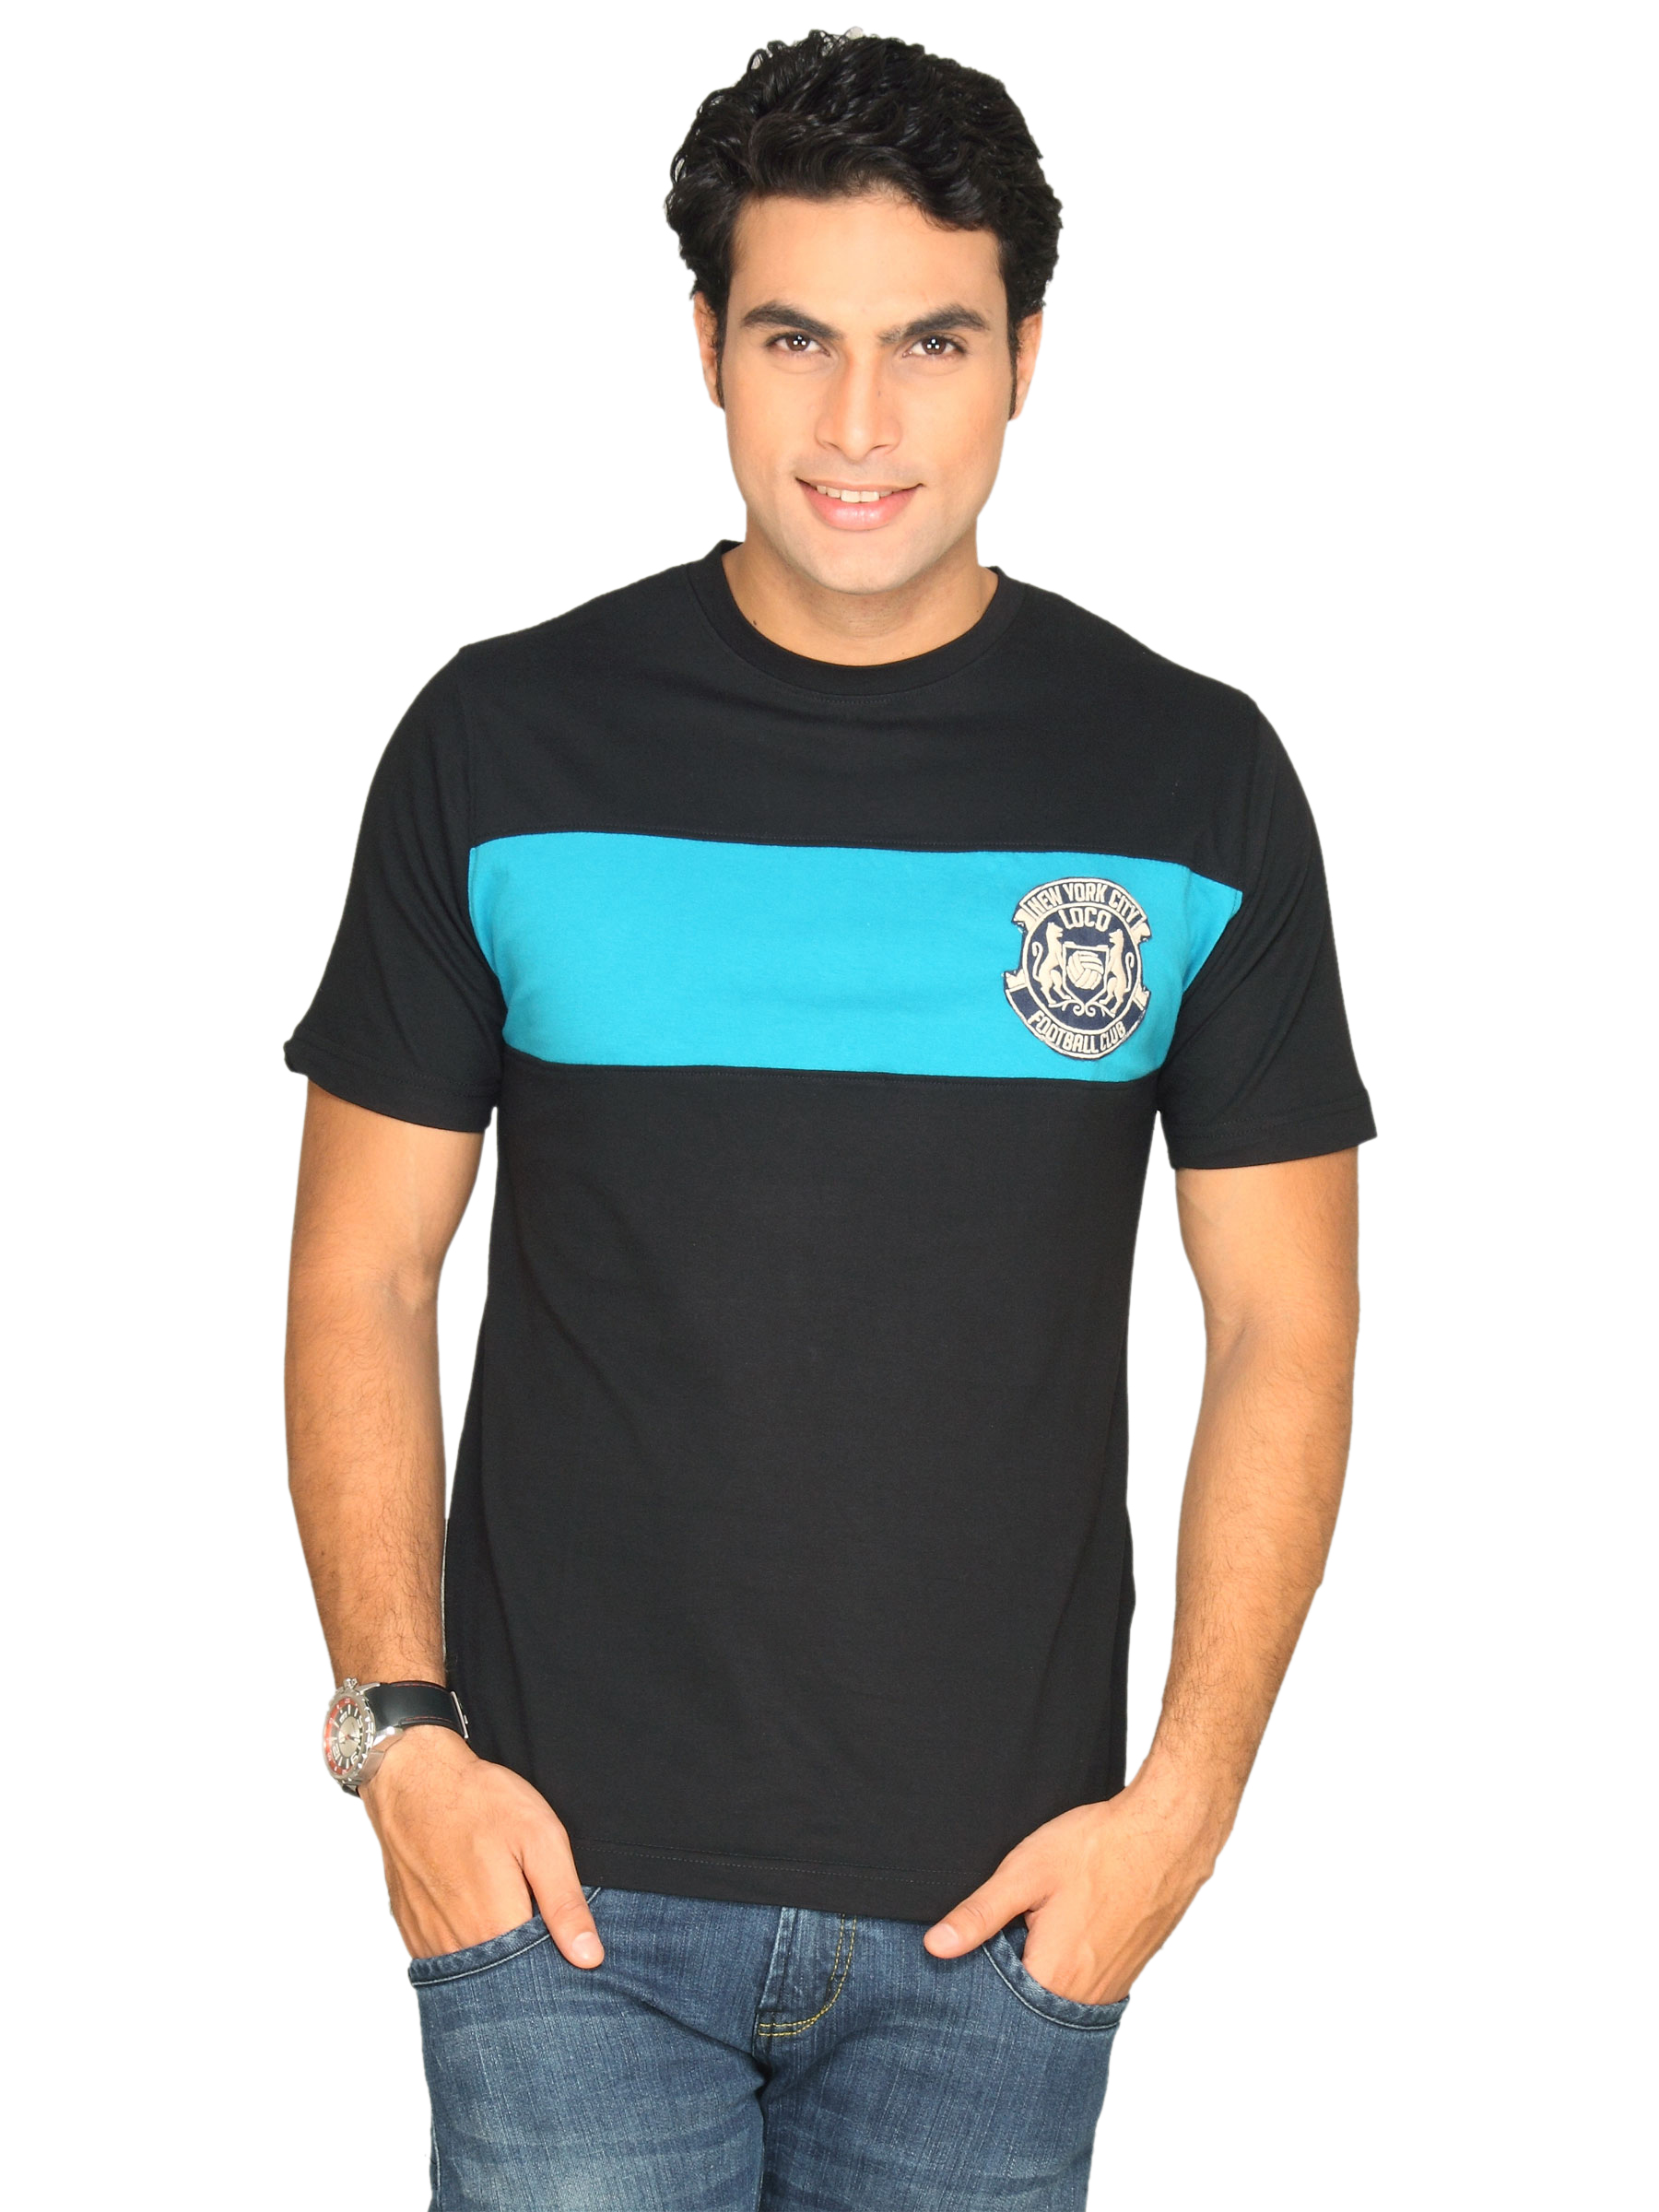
Locomotive Men's Fateeion Black Blue T-shirt
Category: Apparel / Topwear / Tshirts
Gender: Men
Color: Black
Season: Summer 2011
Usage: Casual